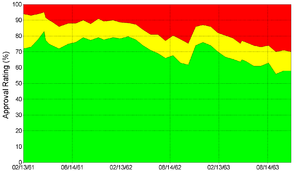
La présidence de John Fitzgerald Kennedy, en tant que 35ᵉ président des États-Unis, dura du 20 janvier 1961 jusqu'à son assassinat le 22 novembre 1963. Membre du Parti démocrate, Kennedy prit ses fonctions après avoir battu le vice-président sortant Richard Nixon, membre du Parti républicain, à l'élection présidentielle de 1960. Il fut remplacé après sa mort par son vice-président Lyndon B. Johnson.